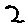
Label: 2